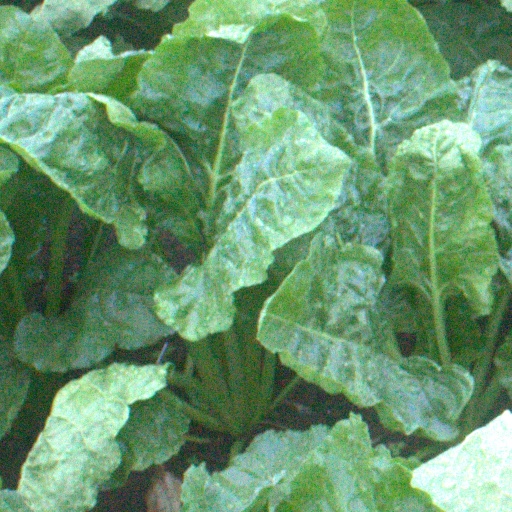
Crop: sugar beet